First haircut

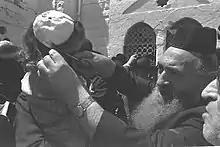
A rabbi performs the traditional first haircut on a three-year-old boy in Meron on Lag BaOmer 1970.

The first haircut for a human has special significance in certain cultures and religions. It can be considered a rite of passage or a milestone.